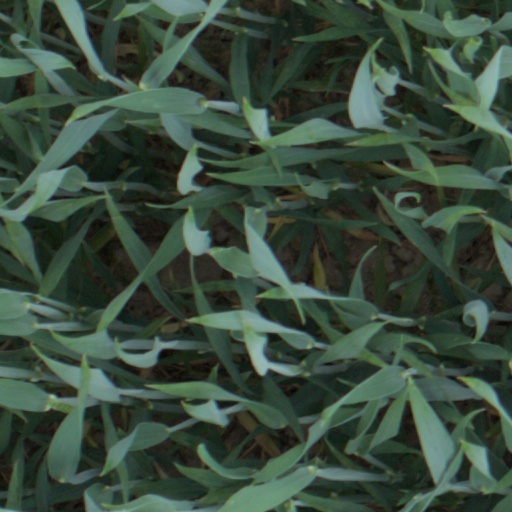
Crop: wheat